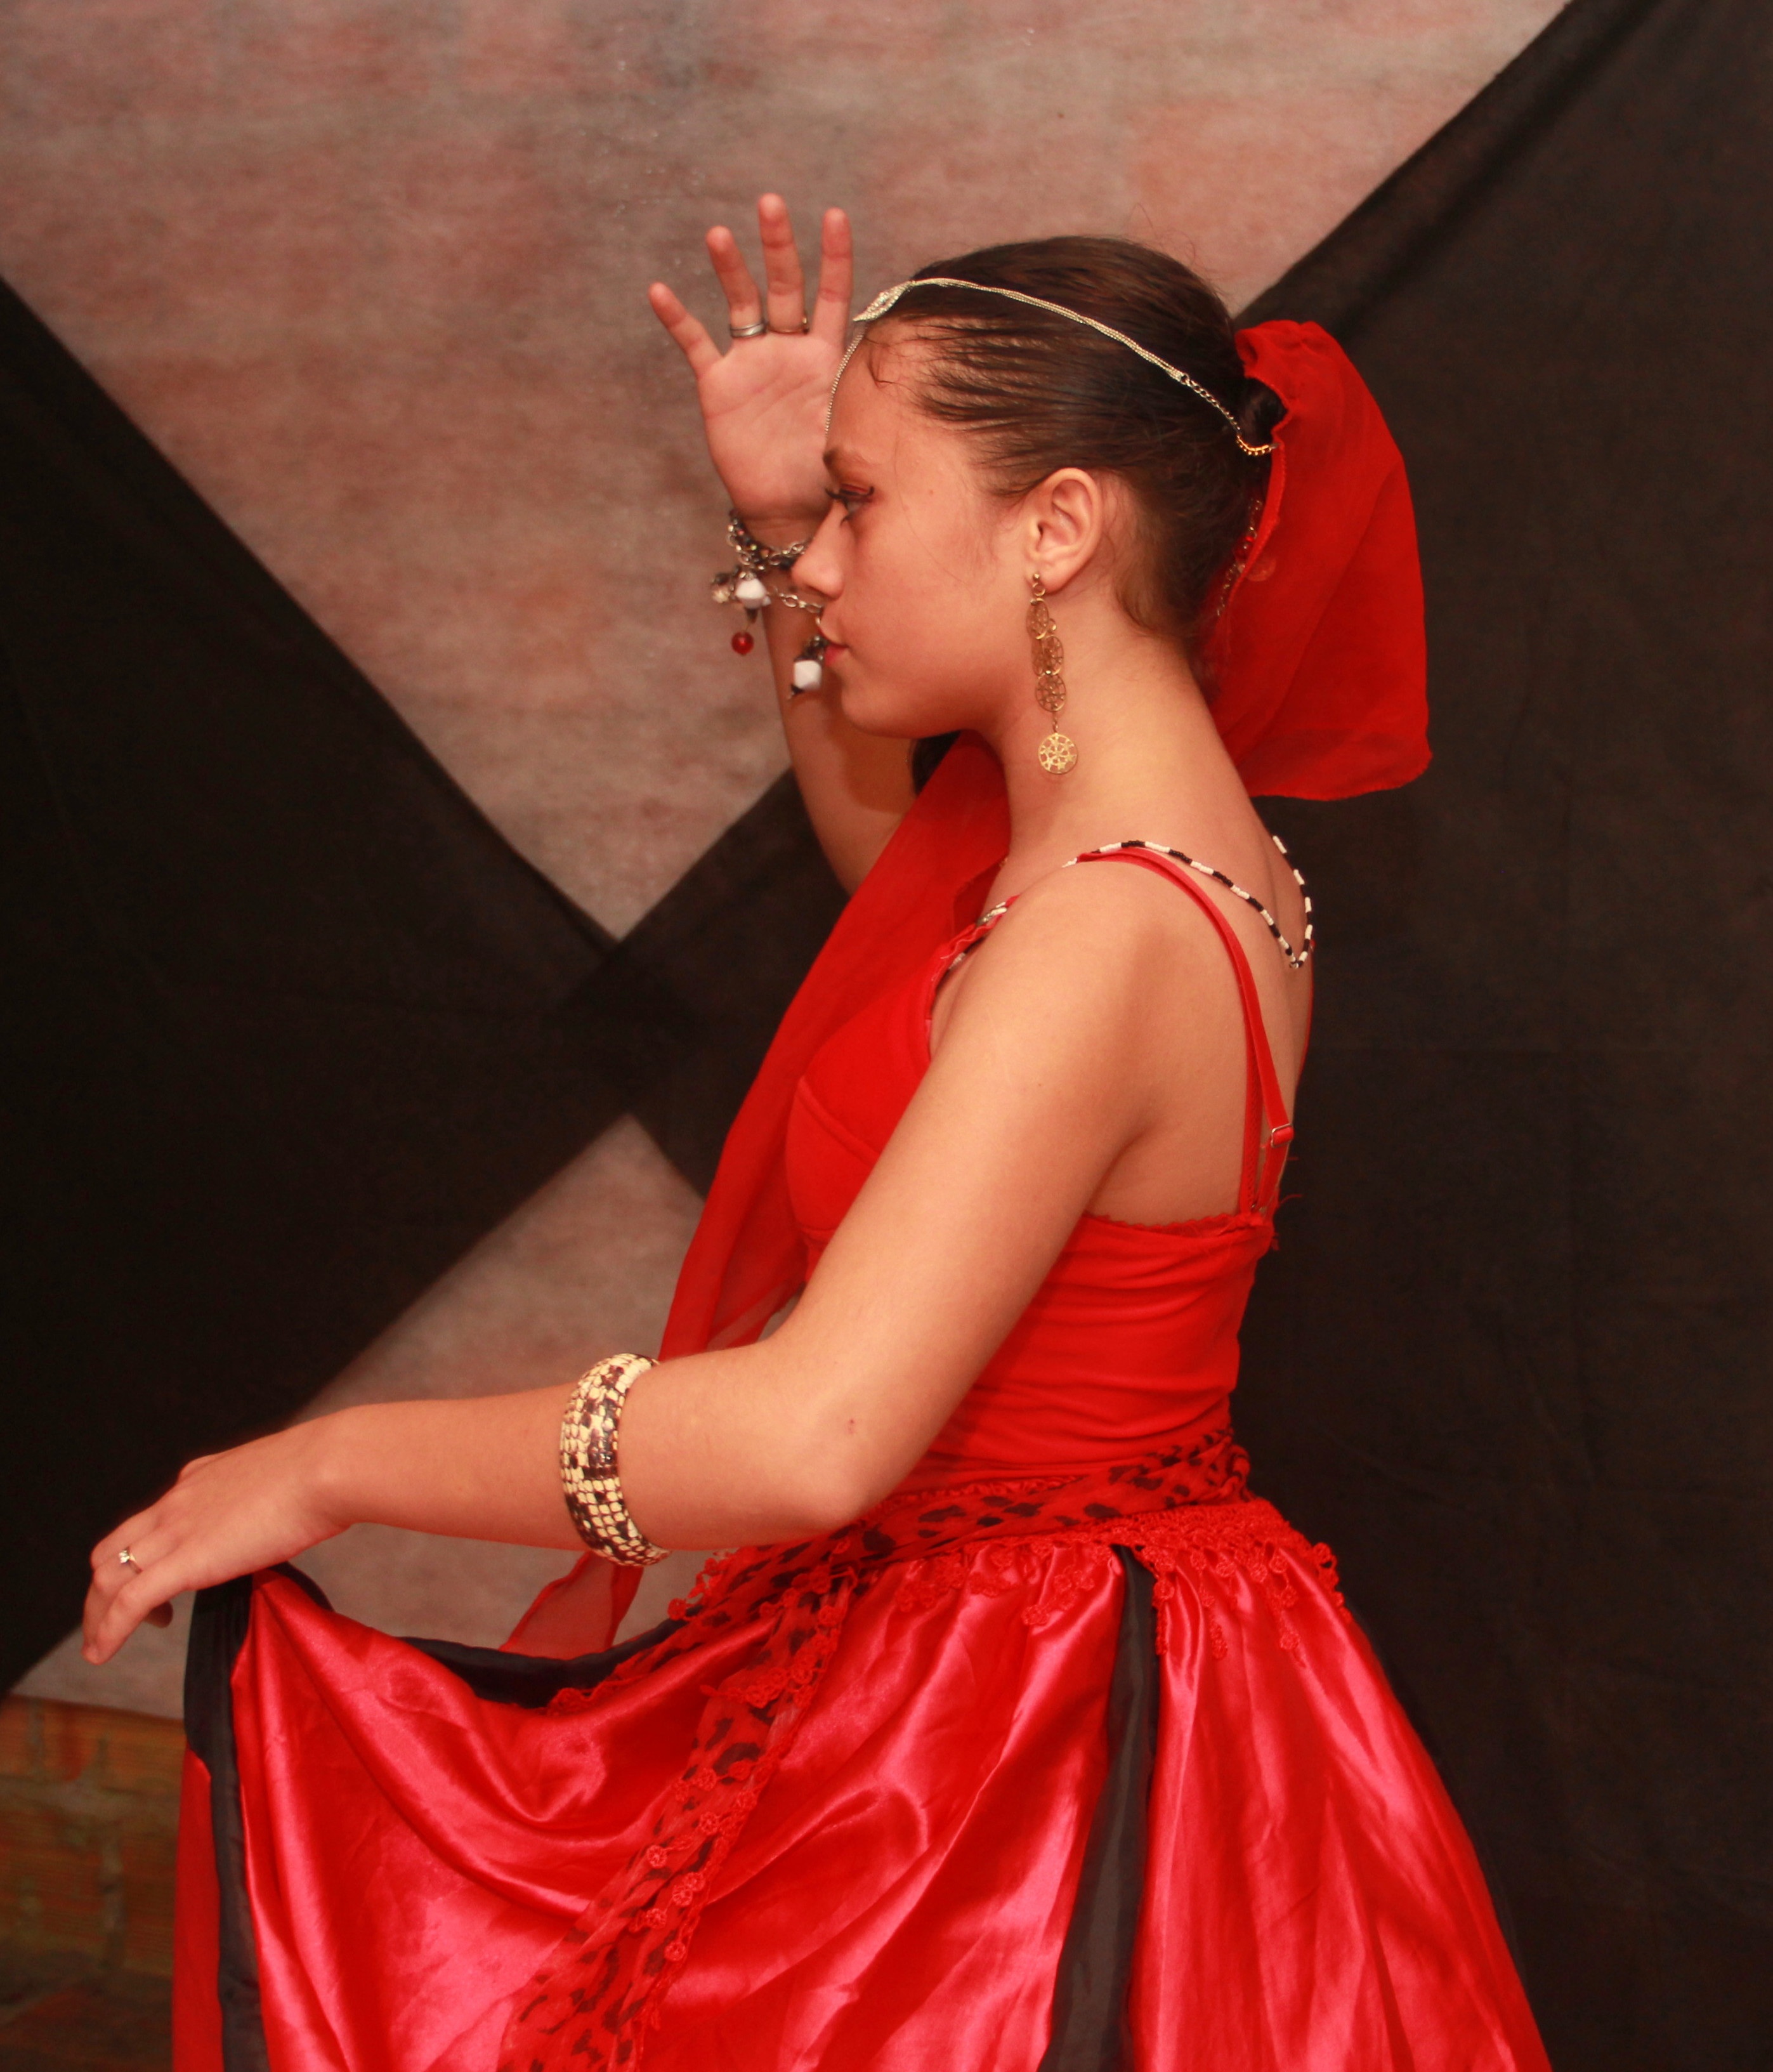
woman, trunk, leg, dance, model, red, fashion, lady, hairstyle, human body, dress, sports, party, beauty, event, test, prom, gown, entertainment, quinceanera, performing arts, abdomen, photo shoot, red dress